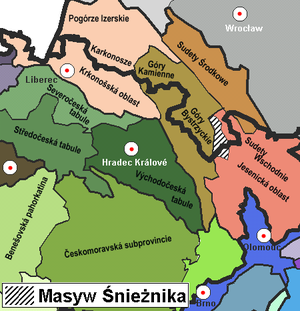
Les monts Śnieżnik sont un massif montagneux des Sudètes orientales, sur la frontière entre la Pologne et la Tchéquie. La crête située au tripoint des régions Silésie-Bohême-Moravie culmine au mont Králický Sněžník à 1 424 m d'altitude.